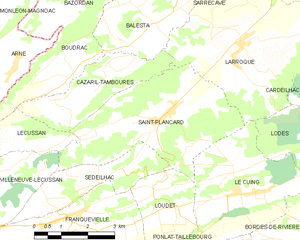
Saint-Plancard est une commune française située dans le département de la Haute-Garonne, en région Occitanie.